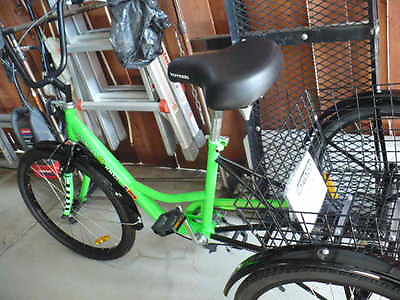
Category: bicycle